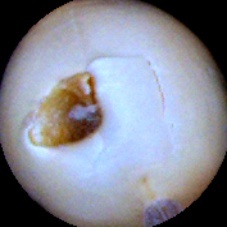
Label: Broken